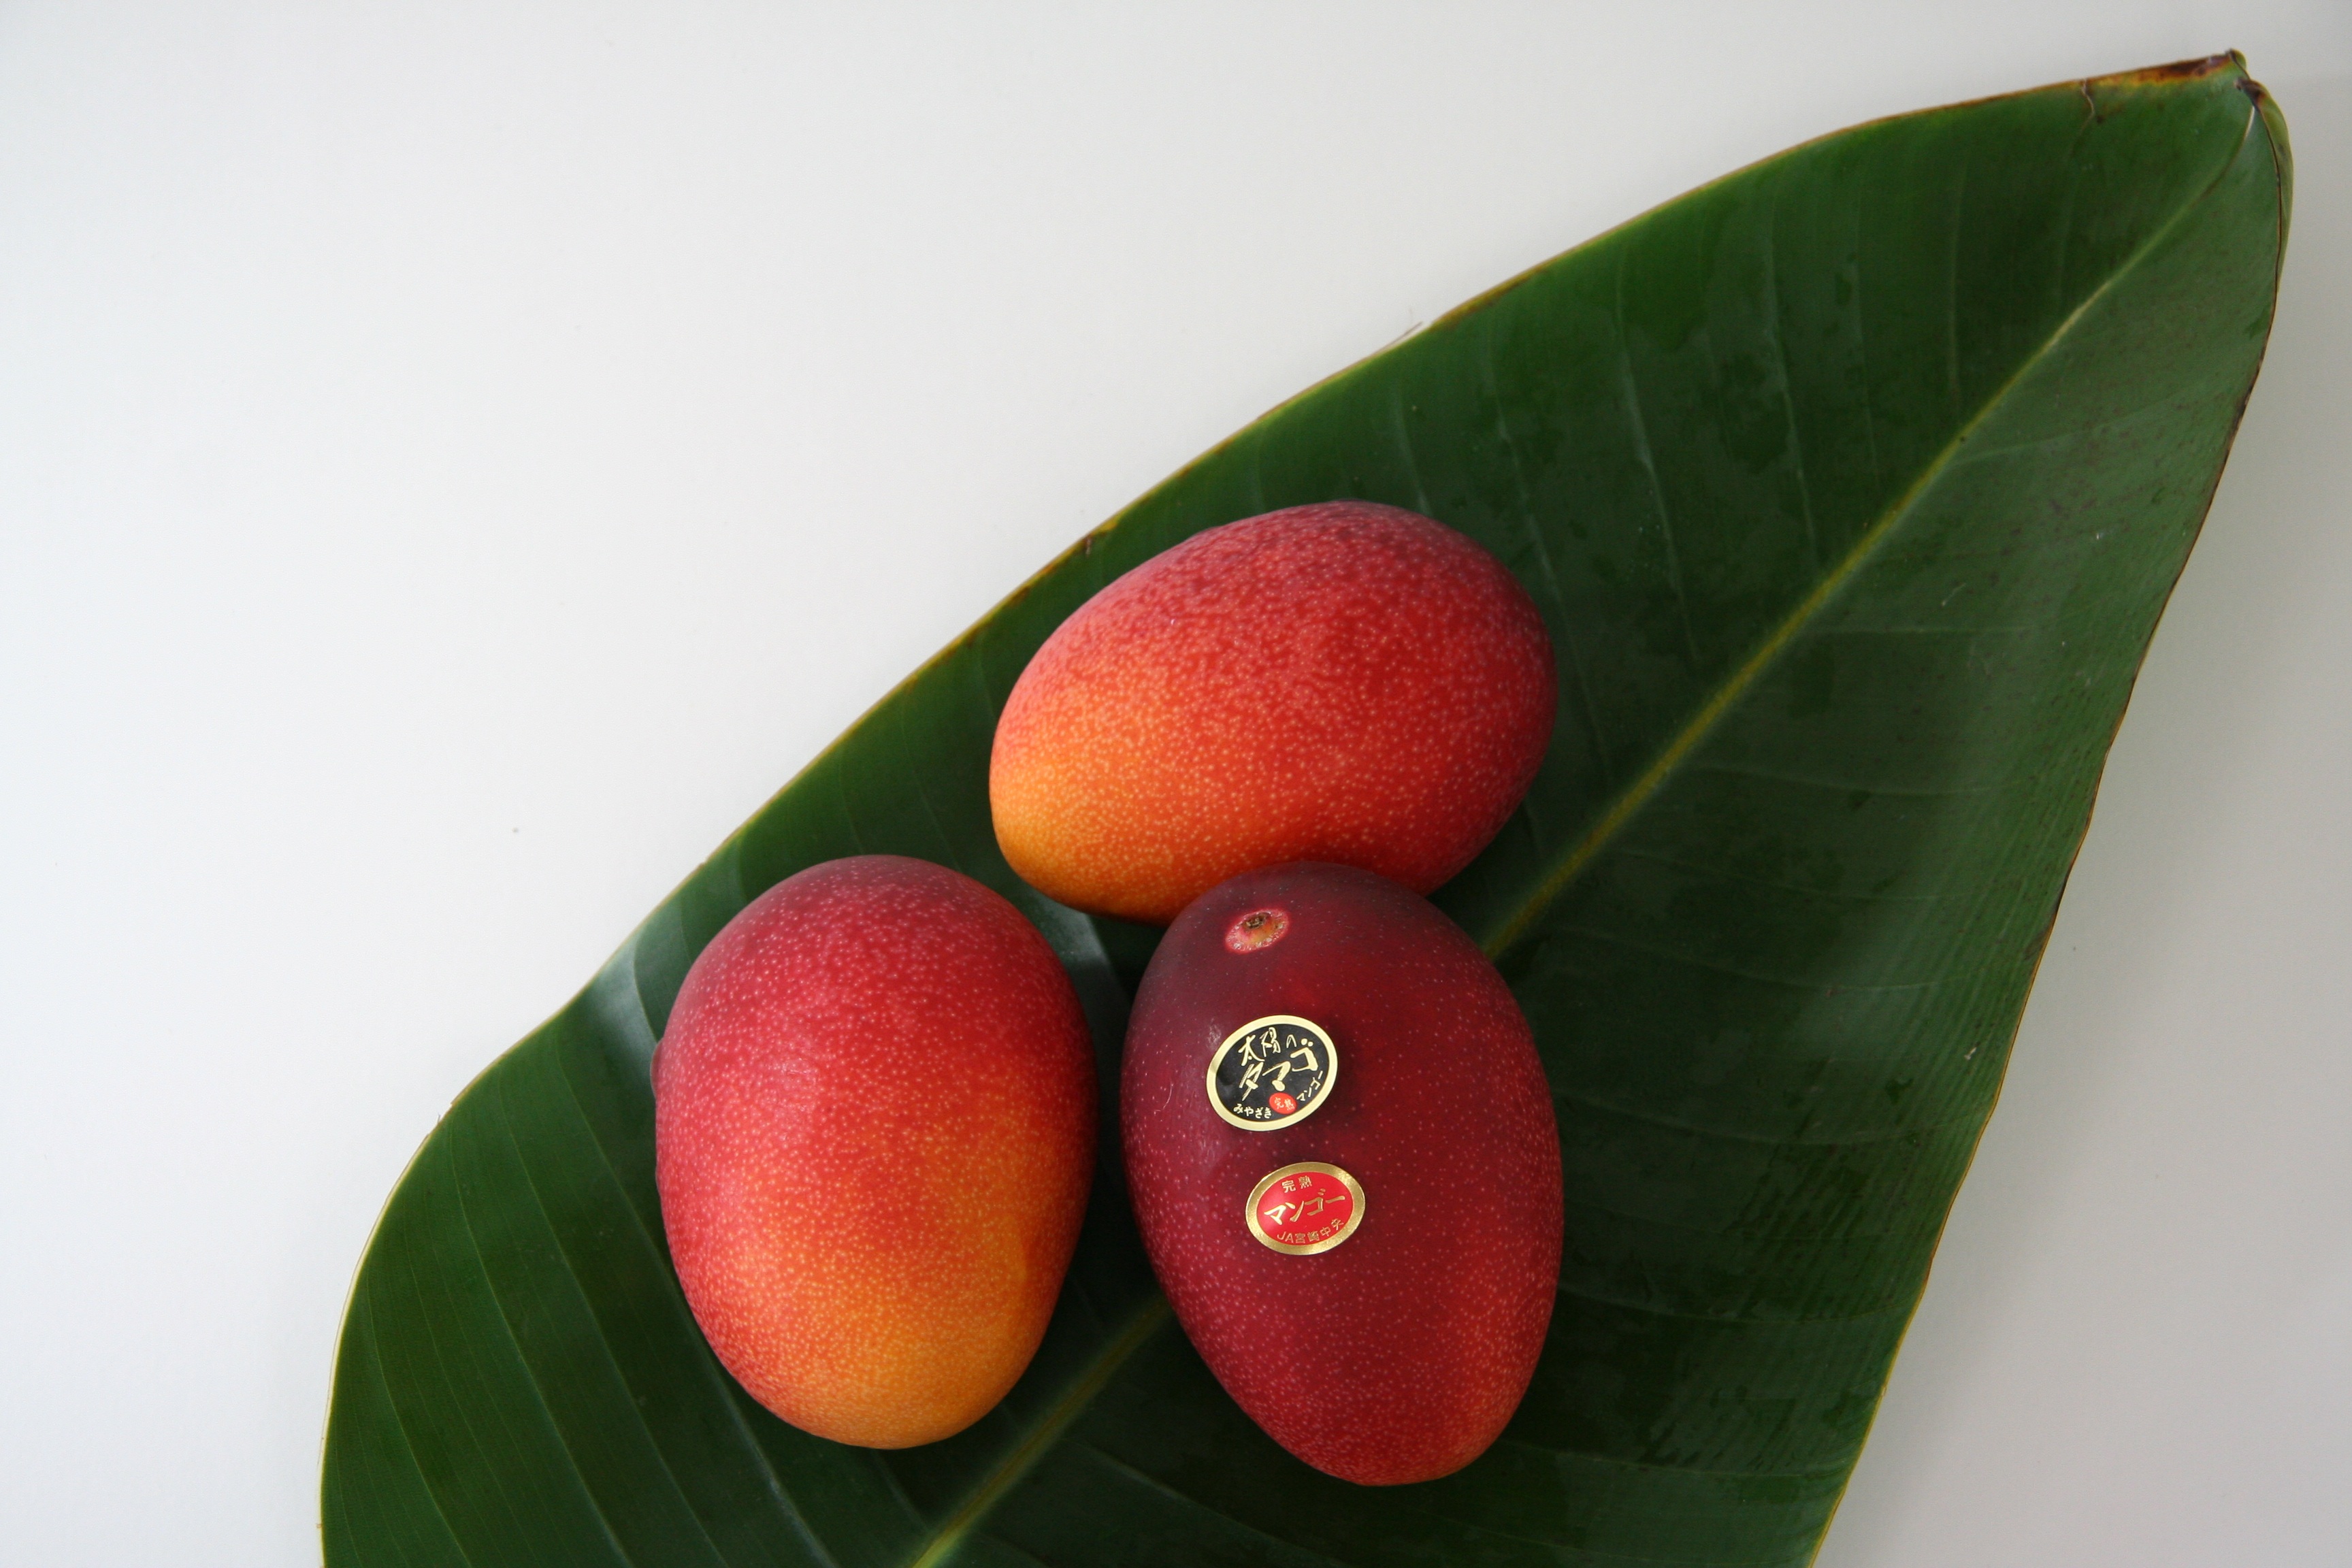
plant, fruit, leaf, flower, gift, food, green, red, produce, mango, citrus, macro photography, flowering plant, land plant, egg of the sun, apple mango